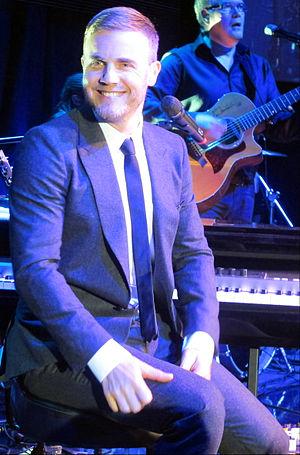
Gary Barlow, né le 20 janvier 1971 à Frodsham, dans le Cheshire en Angleterre, est un chanteur compositeur et membre du groupe pop Take That. En octobre 2006, il a sorti sa biographie intitulée My Take. Depuis 2011, il est également membre du jury de l'émission britannique télé-crochet The X Factor.